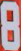
Number: 8